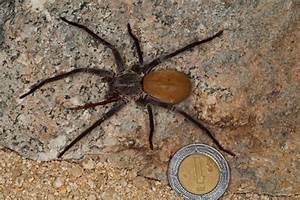
Label: ragno